Transport in Tanzania

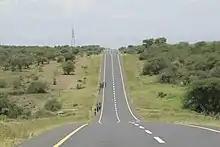
An example of one of the trunk roads.

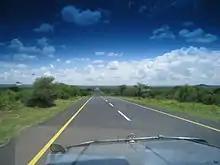
Road heading towards Ngorongoro

The remainder of the road to Dar es Salaam is paved. The long Mkapa Bridge is on this stretch of road, spanning the Rufiji River.